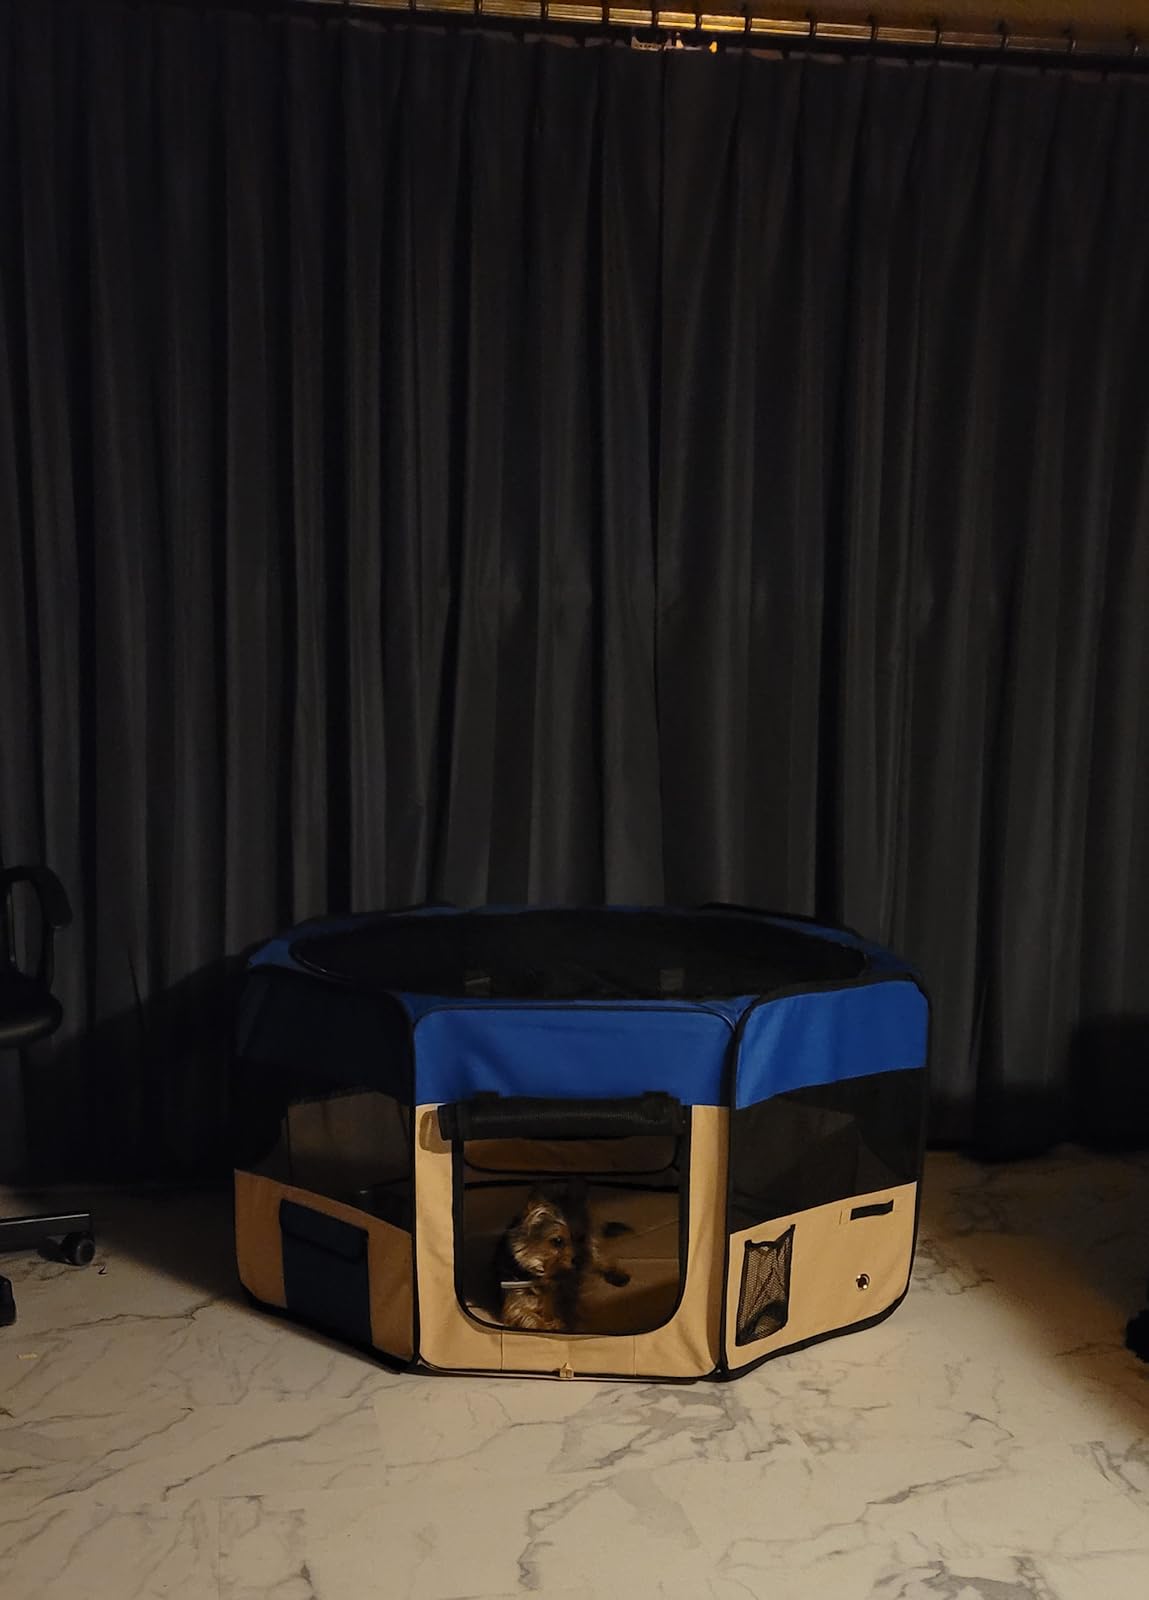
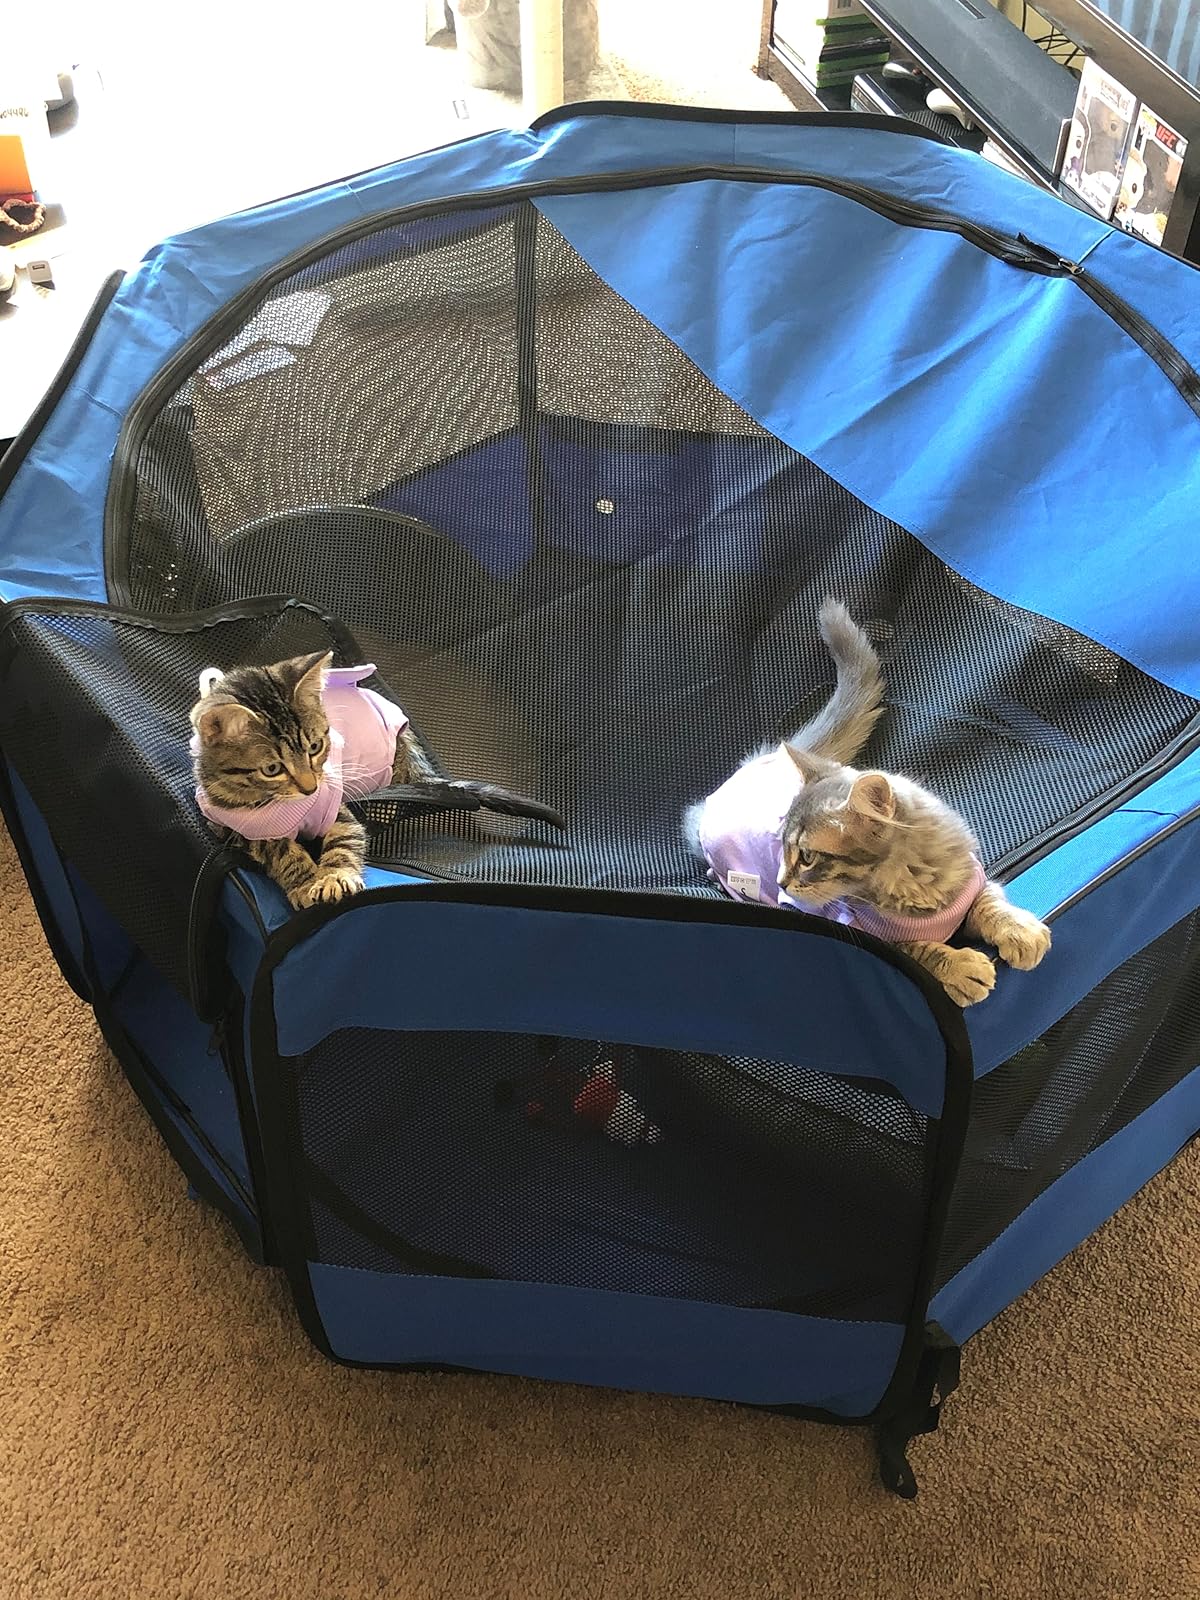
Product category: items_kennel
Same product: no